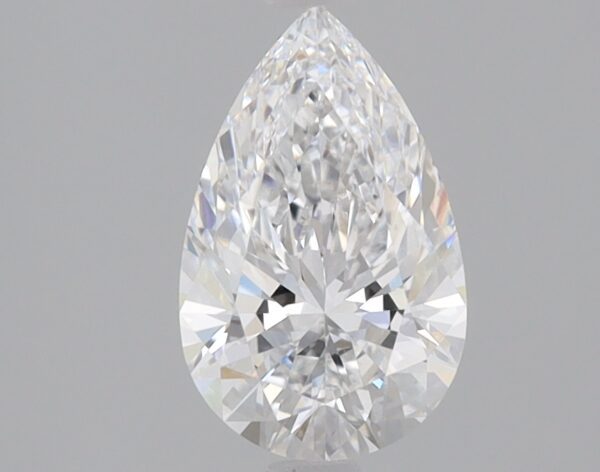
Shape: pear
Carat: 0.8
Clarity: VS2
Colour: E
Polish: EX
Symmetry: EX
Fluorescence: NONE
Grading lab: IGI
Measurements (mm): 8.42 x 5.25 x 3.11